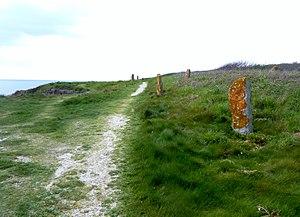
""Pierres debout"" le long du sentier littoral GR 34 en arrière de la plage de Trévignon"
Trégunc [tʁegœ̃] est une commune du département du Finistère, dans la région Bretagne, en France. C'est l'une des communes les plus étendues du Finistère, qui regroupe de nombreux villages ou hameaux. On peut mentionner plusieurs plages de sable fin, une zone naturelle protégée pour la faune et la flore autour des marais de Trévignon.